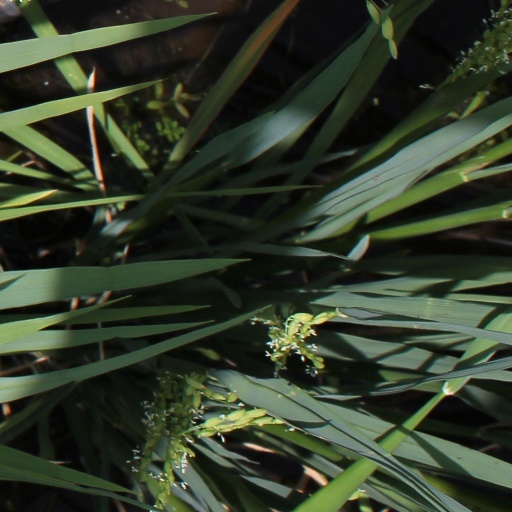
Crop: rice